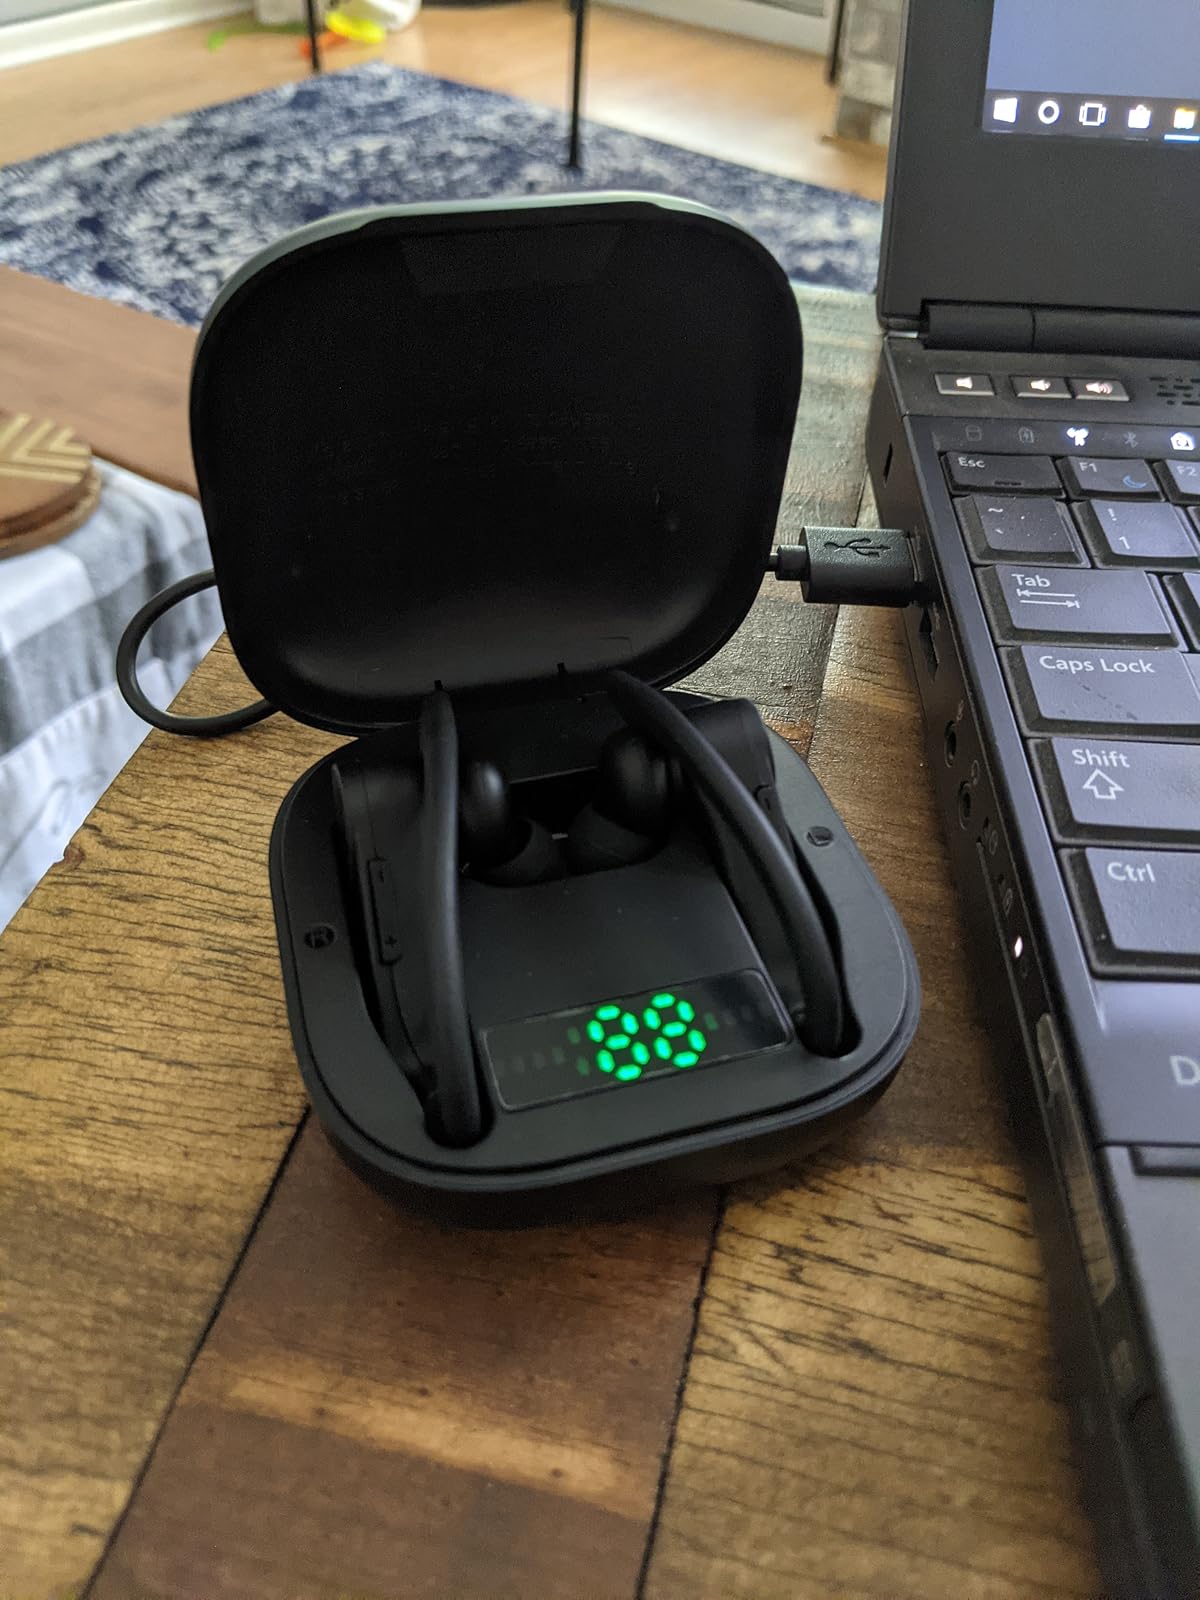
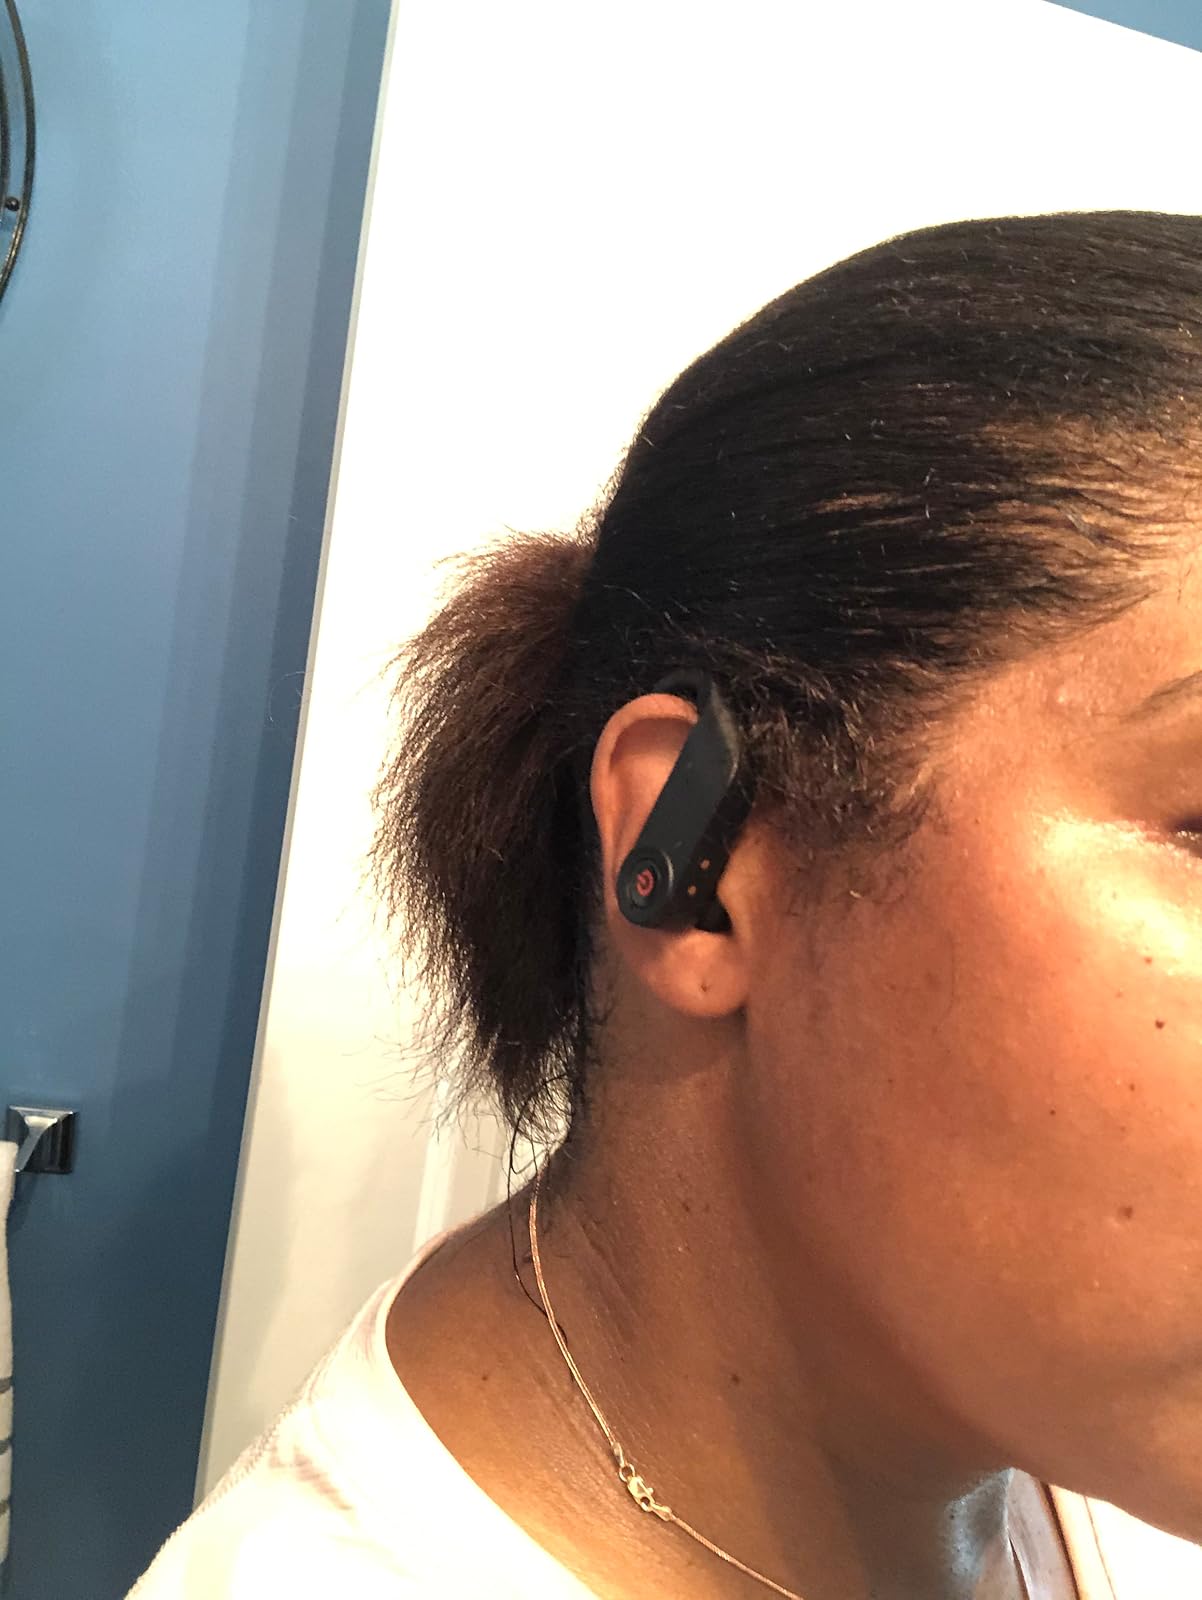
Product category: earbuds
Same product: yes